Högbonden

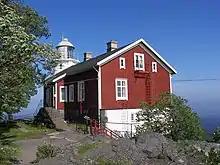
Högbonden Lighthouse

Högbonden is a Swedish island and lighthouse located in the World Heritage Site Höga kusten. From springtime in May through October a hostel is open to visitors in the old lightkeeper's house. In the summer season there is regular daily boat service from Bönhamn to Högbonden. The whole island is a nature reserve.